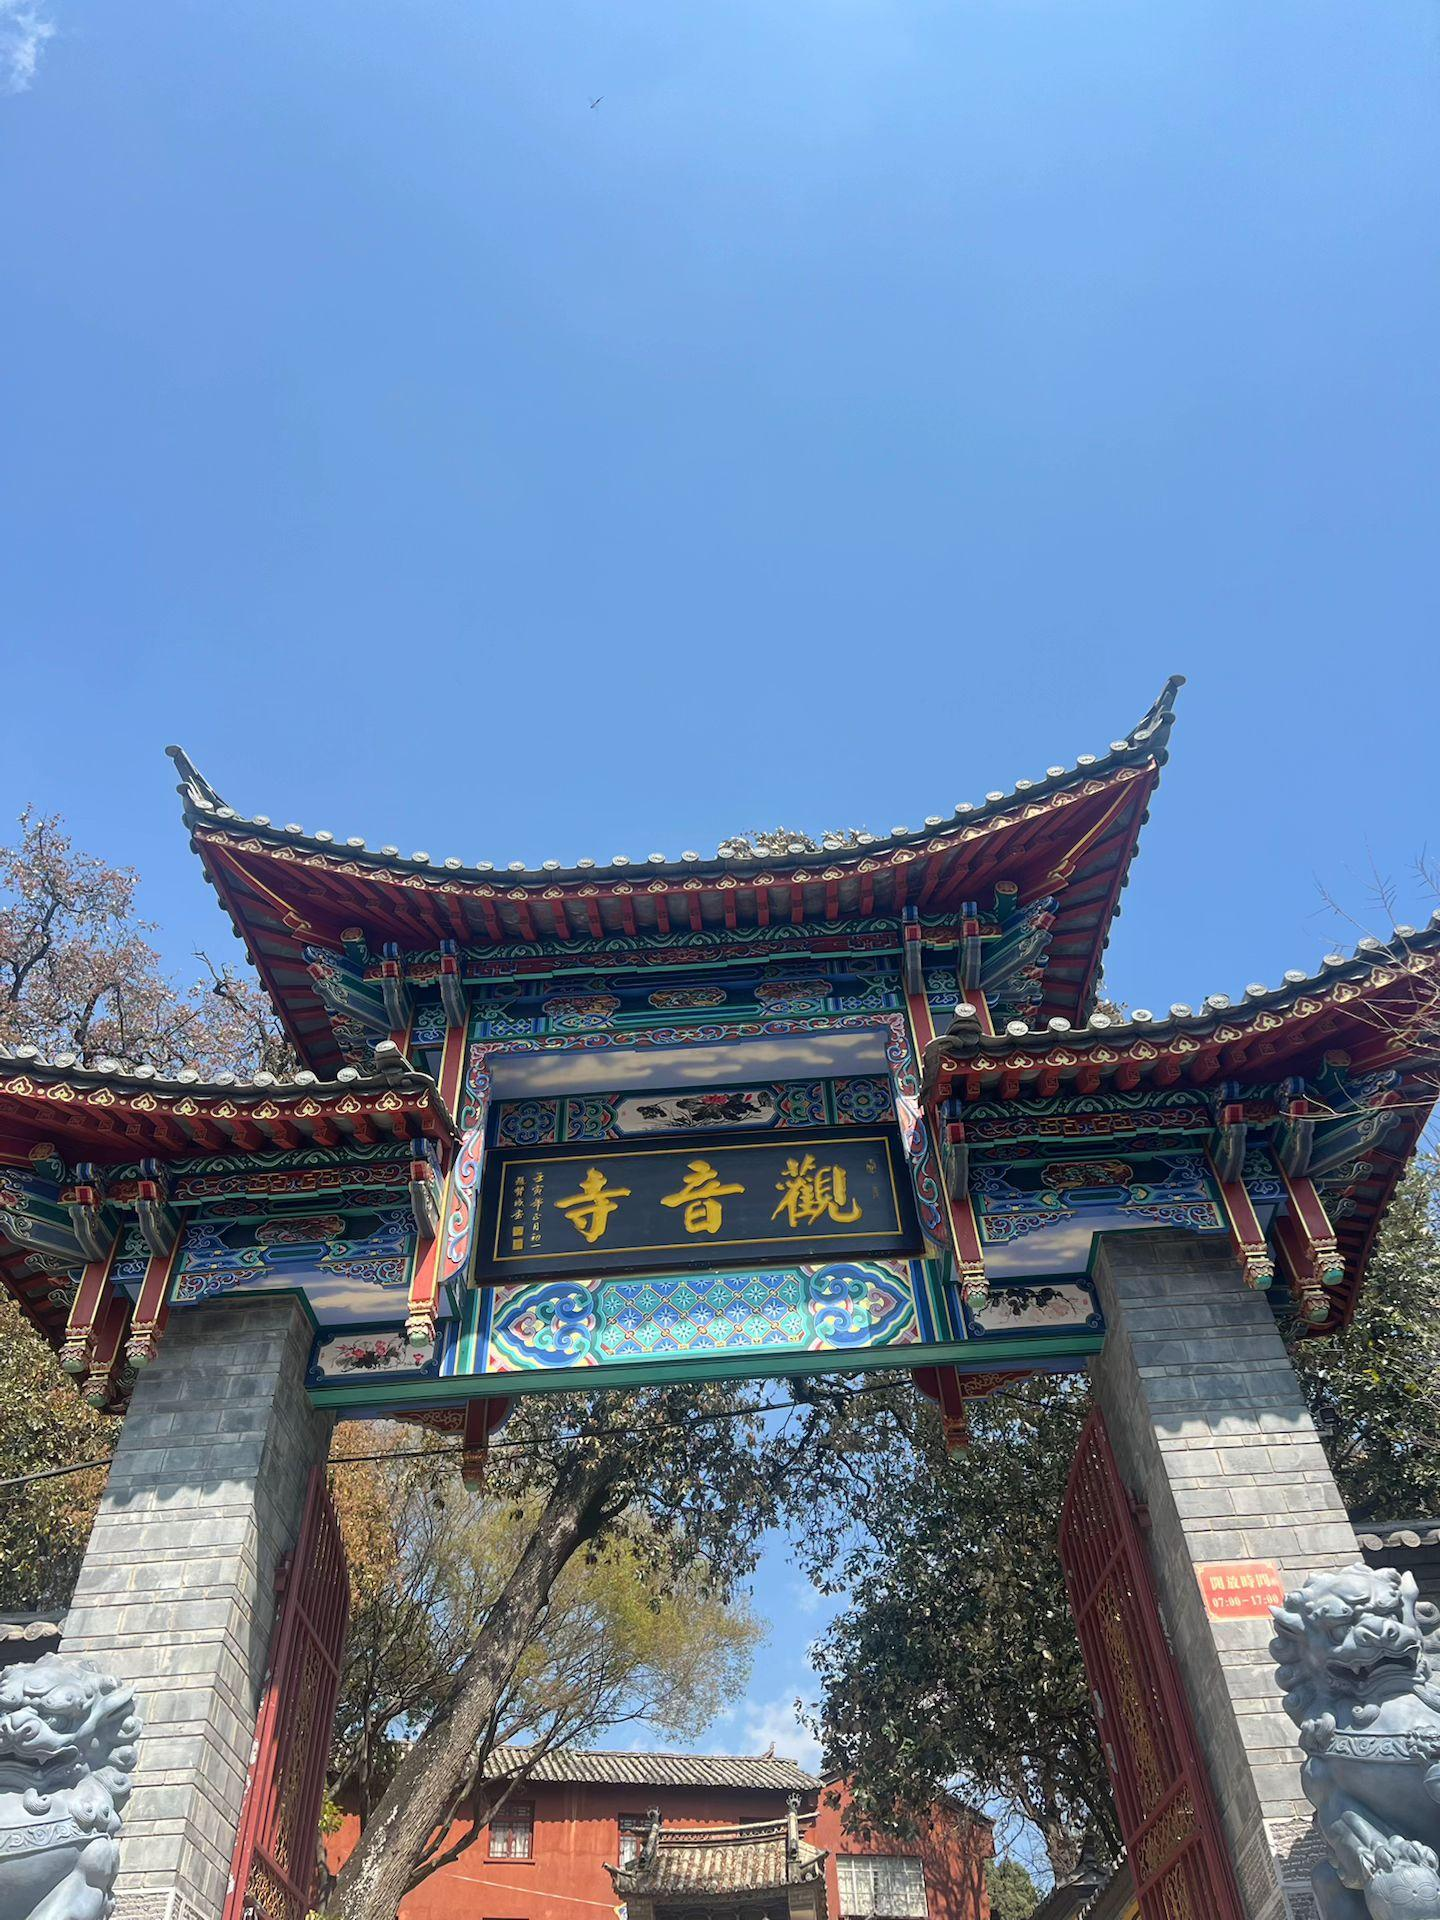
地标名称：观音寺
所在城市：昆明市·西山区